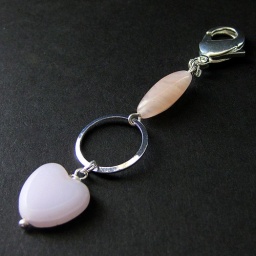
Light pink glass beads, a heart shaped dangle and a seamless silver ring combine in this handmade charm.